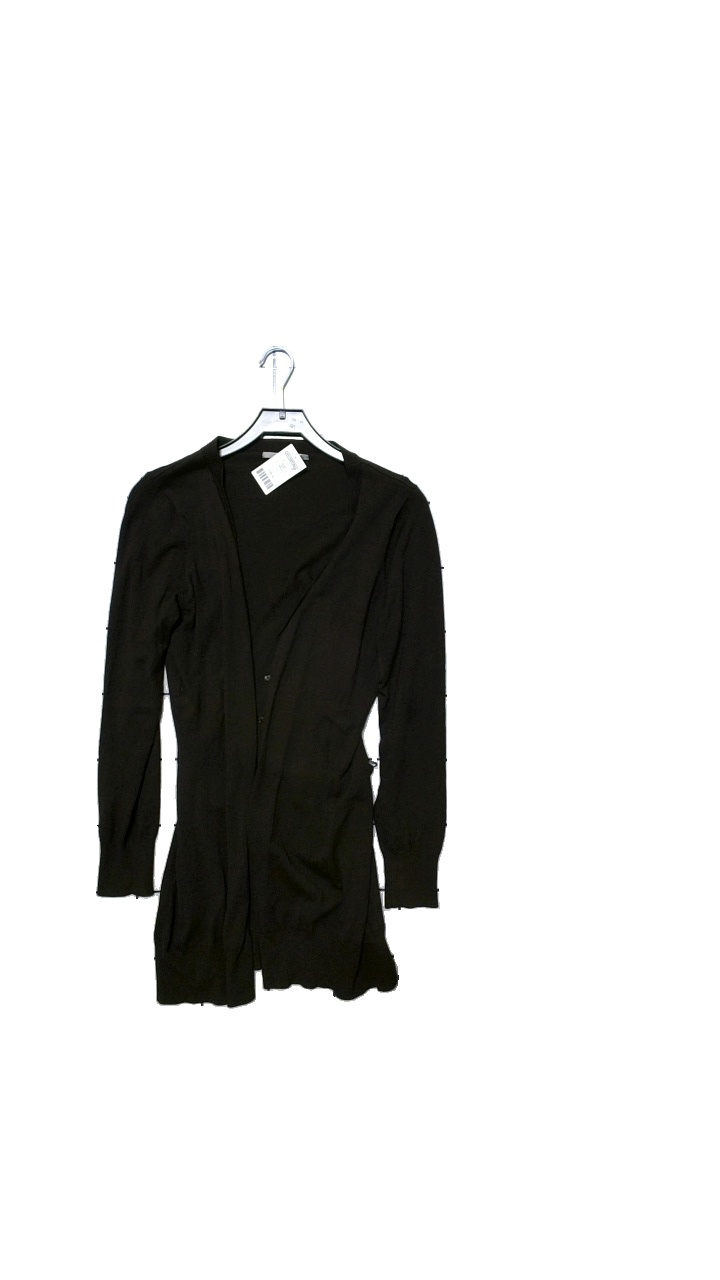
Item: Cardigan (Ladies)
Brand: Inwear
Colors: Brown
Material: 72% viscose, 28% polyamide
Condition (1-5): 4
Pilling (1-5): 4
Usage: Reuse
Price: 100-150